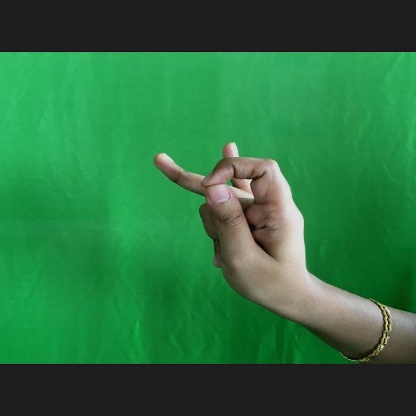
Mudra: Katakamukha